Rugby Football Excursion

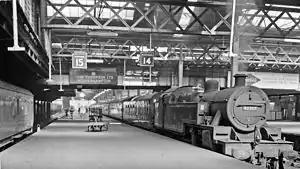
Departure platforms at Euston railway station, 1962

Rugby Football Excursion is a 44-line poem by Louis MacNeice. It was written in 1938 and first published in book form in MacNeice's poetry collection The Earth Compels (1938). The poem recounts an excursion taken by MacNeice from London to Dublin, in order to watch a rugby football match at Lansdowne Road stadium. MacNeice does not specify the occasion, but internal evidence from the poem establishes the match as a rugby football international when England defeated Ireland on 12 February 1938, 36 - 14.